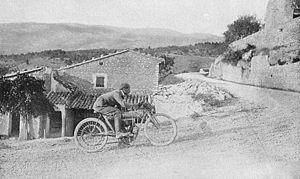
Le mont Ventoux est un sommet situé dans le département français de Vaucluse en région Provence-Alpes-Côte d'Azur. Culminant à 1 910 mètres, il fait environ 25 kilomètres de long sur un axe est-ouest pour 15 kilomètres de large sur un axe nord-sud. Surnommé le Géant de Provence ou le mont Chauve, il est le point culminant des monts de Vaucluse et le plus haut sommet de Vaucluse. Son isolement géographique le rend visible sur de grandes distances. Il constitue la frontière linguistique entre le nord et le sud-occitan.